Pathfinder Roleplaying Game

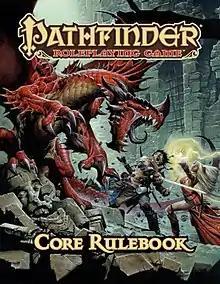
"Pathfinder Core Rulebook" 1st edition cover

The Pathfinder Roleplaying Game is a fantasy role-playing game (RPG) that was published in 2009 by Paizo Publishing. The first edition extends and modifies the System Reference Document (SRD) based on the revised 3rd edition "Dungeons & Dragons" ("D&D") published by Wizards of the Coast under the Open Game License (OGL) and is intended to be backward-compatible with that edition.